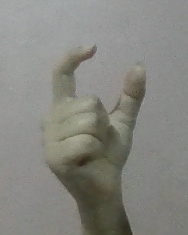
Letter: nun